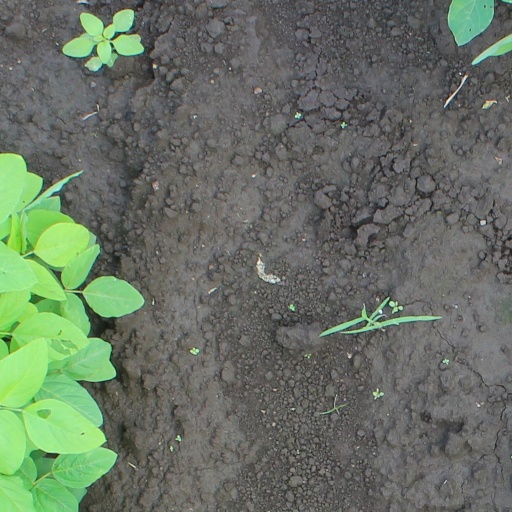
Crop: soybean